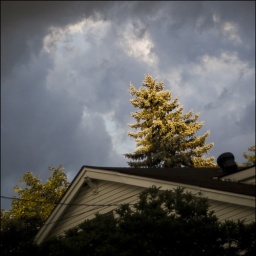
An unremarkable tree over an unremarkable house in that remarkable evening light between a storm and sundown.